Jumping jack

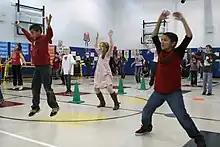
Schoolchildren in the US are performing jumping jacks.

A jumping jack, also known as a star jump and called a side-straddle hop in the US military, is a physical jumping exercise performed by jumping to a position with the legs spread wide. The hands go overhead, sometimes in a clap, and then return to a position with the feet together and the arms at the sides.